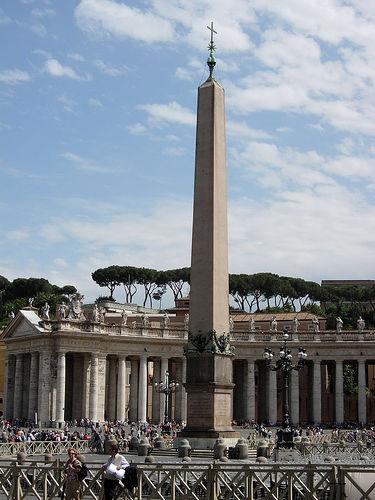
Weather: sun or clear